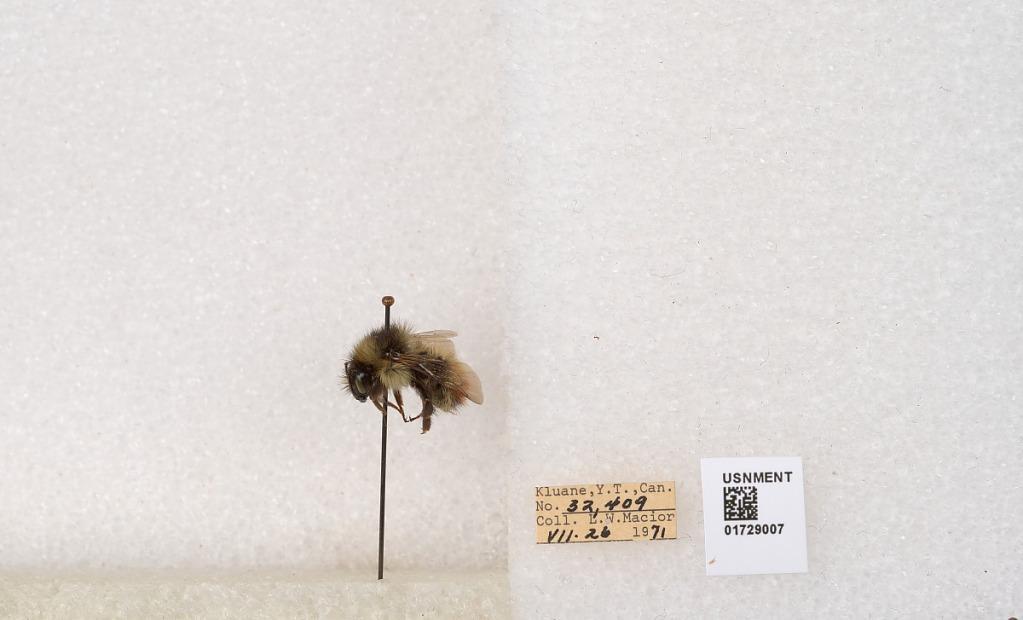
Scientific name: Bombus flavifrons Cresson
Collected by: L. Macior
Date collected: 1971-7-26
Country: Canada
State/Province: Yukon Territory
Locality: Kluane National Park and Reserve
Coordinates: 60.7493, -139.504